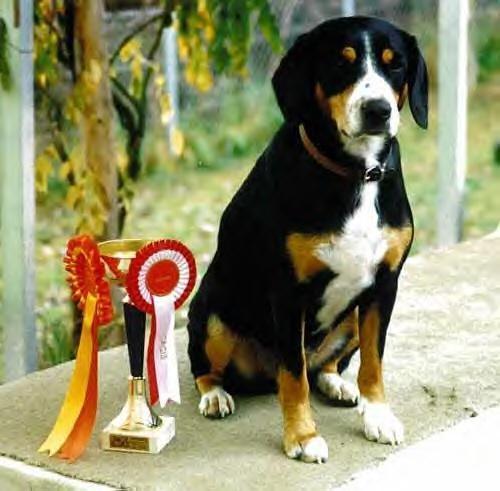
EntleBucher